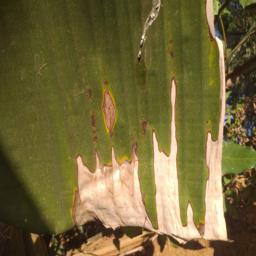
Label: MALBHOG LEAF